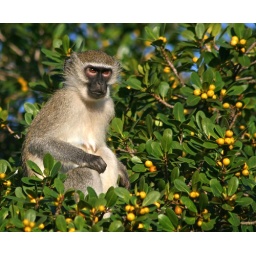
Vervet Monkey sitting in a tree in St. Lucia Wetlands